Frank Vandenbroucke (cyclist)

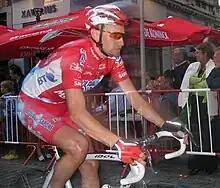
Vandenbroucke, riding for Acqua & Sapone in 2006

In two seasons at the team, he managed just one minor result, ninth on the time trial of the 2006 Three Days of de Panne. Eventually, he was sacked for not staying in touch. In 2008, he signed with Mitsubishi, where he was suspended when accused by Belgian police of buying cocaine in Wielsbeke.